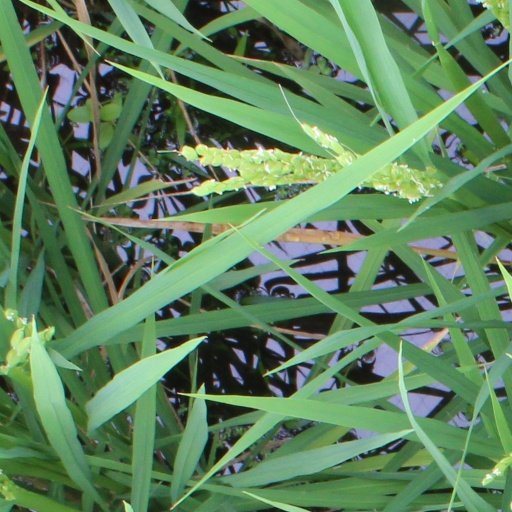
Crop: rice